Works of Erasmus

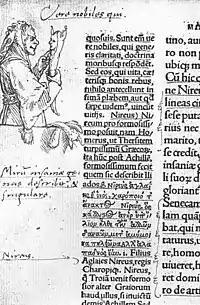
Marginal drawing of Folly by Hans Holbein in the first edition of Erasmus's "Praise of Folly", 1515

Erasmus said the printing of the first edition was "precipitated rather than published", resulting in a number of transcription errors. After comparing what writings he could find, Erasmus wrote corrections between the lines of the manuscripts he was using (among which was Minuscule 2) and sent them as proofs to Froben. His access to Greek manuscripts was limited compared to modern scholars and he had to rely on Jerome's late-4th century Vulgate to fill in the blanks.